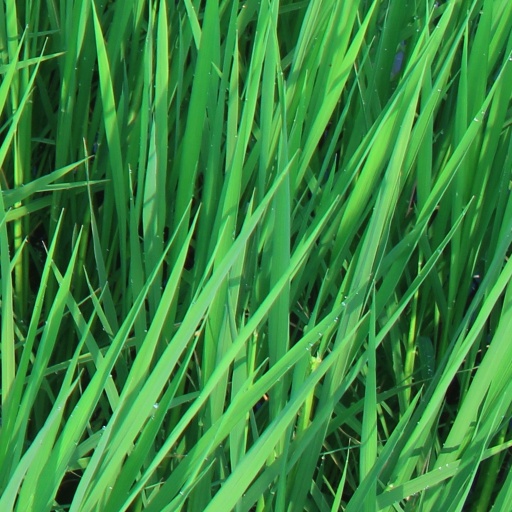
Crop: rice